History of science

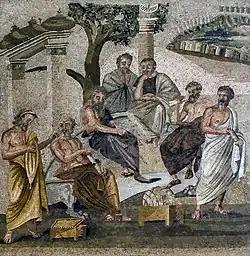
Plato's Academy. 1st century mosaic from Pompeii

During the Middle Formative Period (c. 900 BCE – c. 300 BCE) of Pre-Columbian Mesoamerica, the Zapotec civilization, heavily influenced by the Olmec civilization, established the first known full writing system of the region (possibly predated by the Olmec Cascajal Block), as well as the first known astronomical calendar in Mesoamerica. Following a period of initial urban development in the Preclassical period, the Classic Maya civilization (c. 250 CE – c. 900 CE) built on the shared heritage of the Olmecs by developing the most sophisticated systems of writing, astronomy, calendrical science, and mathematics among Mesoamerican peoples. The Maya developed a positional numeral system with a base of 20 that included the use of zero for constructing their calendars. Maya writing, which was developed by 200 BCE, widespread by 100 BCE, and rooted in Olmec and Zapotec scripts, contains easily discernible calendar dates in the form of logographs representing numbers, coefficients, and calendar periods amounting to 20 days and even 20 years for tracking social, religious, political, and economic events in 360-day years.